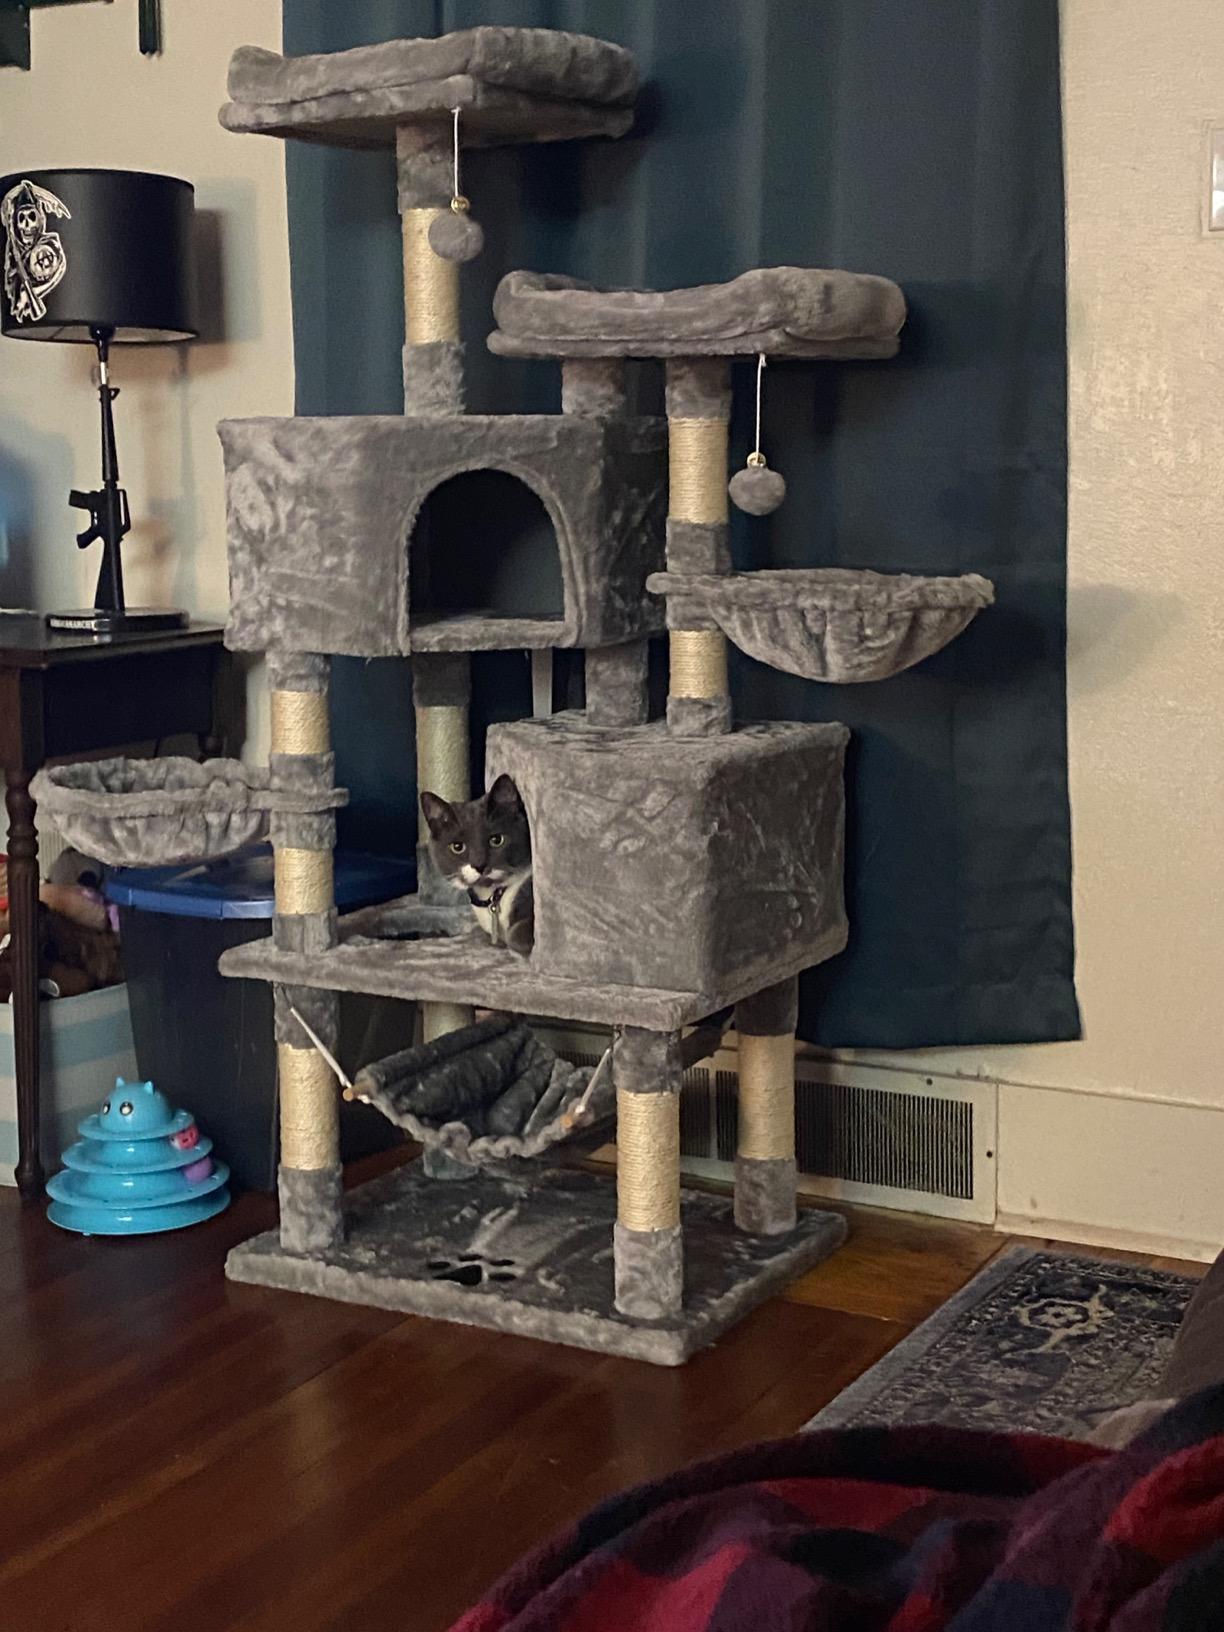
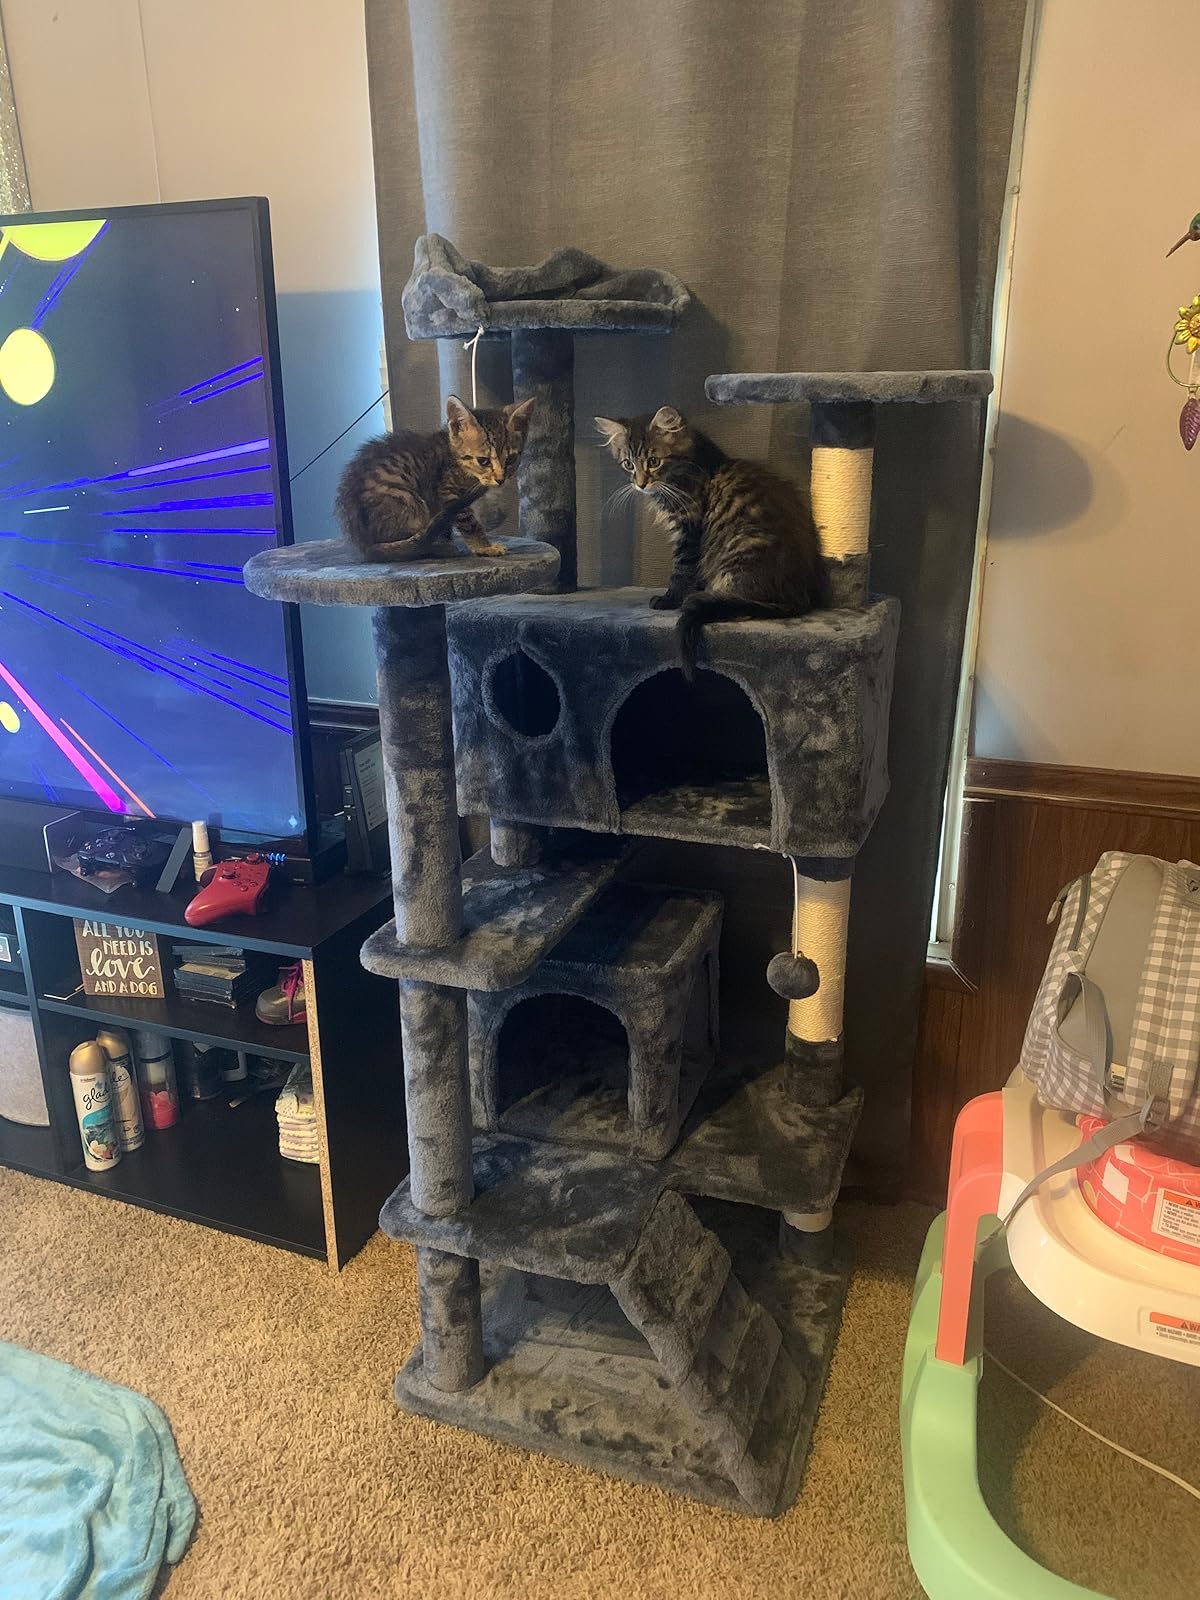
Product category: items_cat tree
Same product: no